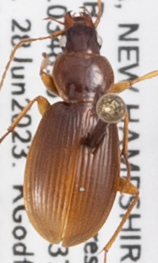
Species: Synuchus impunctatus
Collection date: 2023-06-28
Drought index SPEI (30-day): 1.478
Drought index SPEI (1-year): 1.012
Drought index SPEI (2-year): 0.51